16th Street Baptist Church

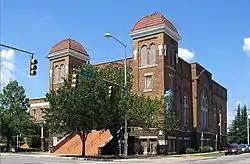
16th Street Baptist Church in 2005

The 16th Street Baptist Church is a Baptist church in Birmingham, Alabama, United States. In 1963, the church was bombed by Ku Klux Klan members. The bombing killed four young girls in the midst of the Civil Rights Movement. The church is still in operation and is a central landmark in the Birmingham Civil Rights District. It was designated as a National Historic Landmark in 2006. Since 2008, it has also been on the UNESCO list of tentative World Heritage Sites.